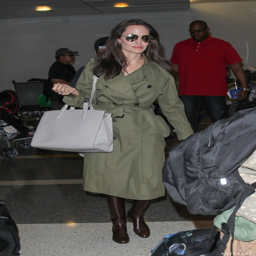
label , let person introduce you .